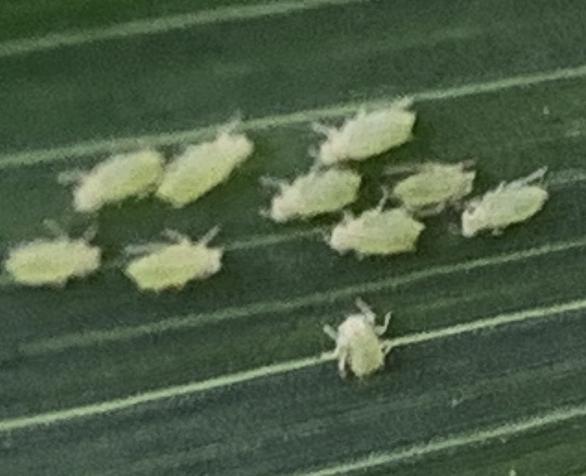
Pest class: cereal_grass_aphid